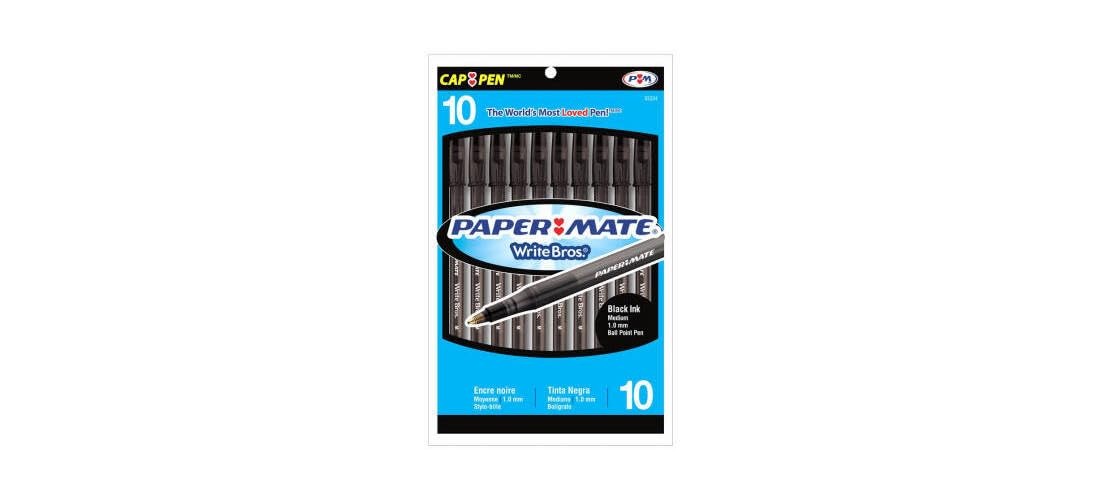
Item Name: Ballpoint Pen, Medium Point, 10/PK, Black, Sold as 1 pack
Bullet Point: Item Packaged Quantity: 10 / Pack
Value: 12.0
Unit: Count

Price: 7.285